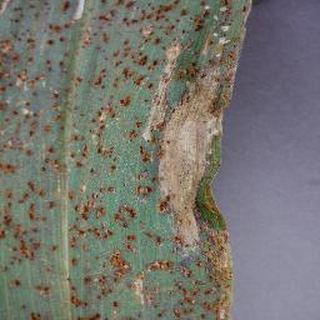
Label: corn_northern_leaf_blight